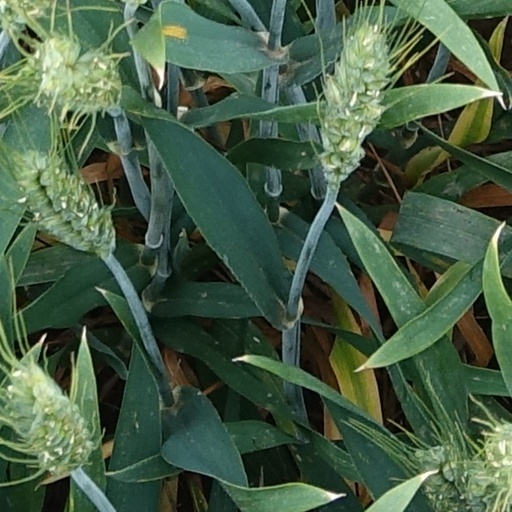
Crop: wheat